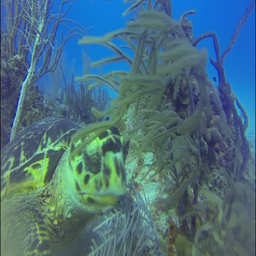
interest in the ocean with sea turtle